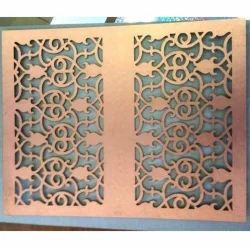
Label: Cnc_Copper_Laser_Cutting_Service